Jordan Lukaku

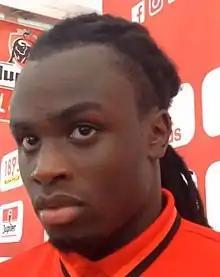
Lukaku at Oostende in 2016

Jordan Zacharie Lukaku Menama Mokelenge (born 25 July 1994) is a Belgian professional footballer who plays as a left-back. He most recently played for Süper Lig team Adanaspor.